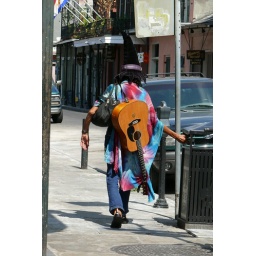
I think he learns how to play the guitar in book 8.